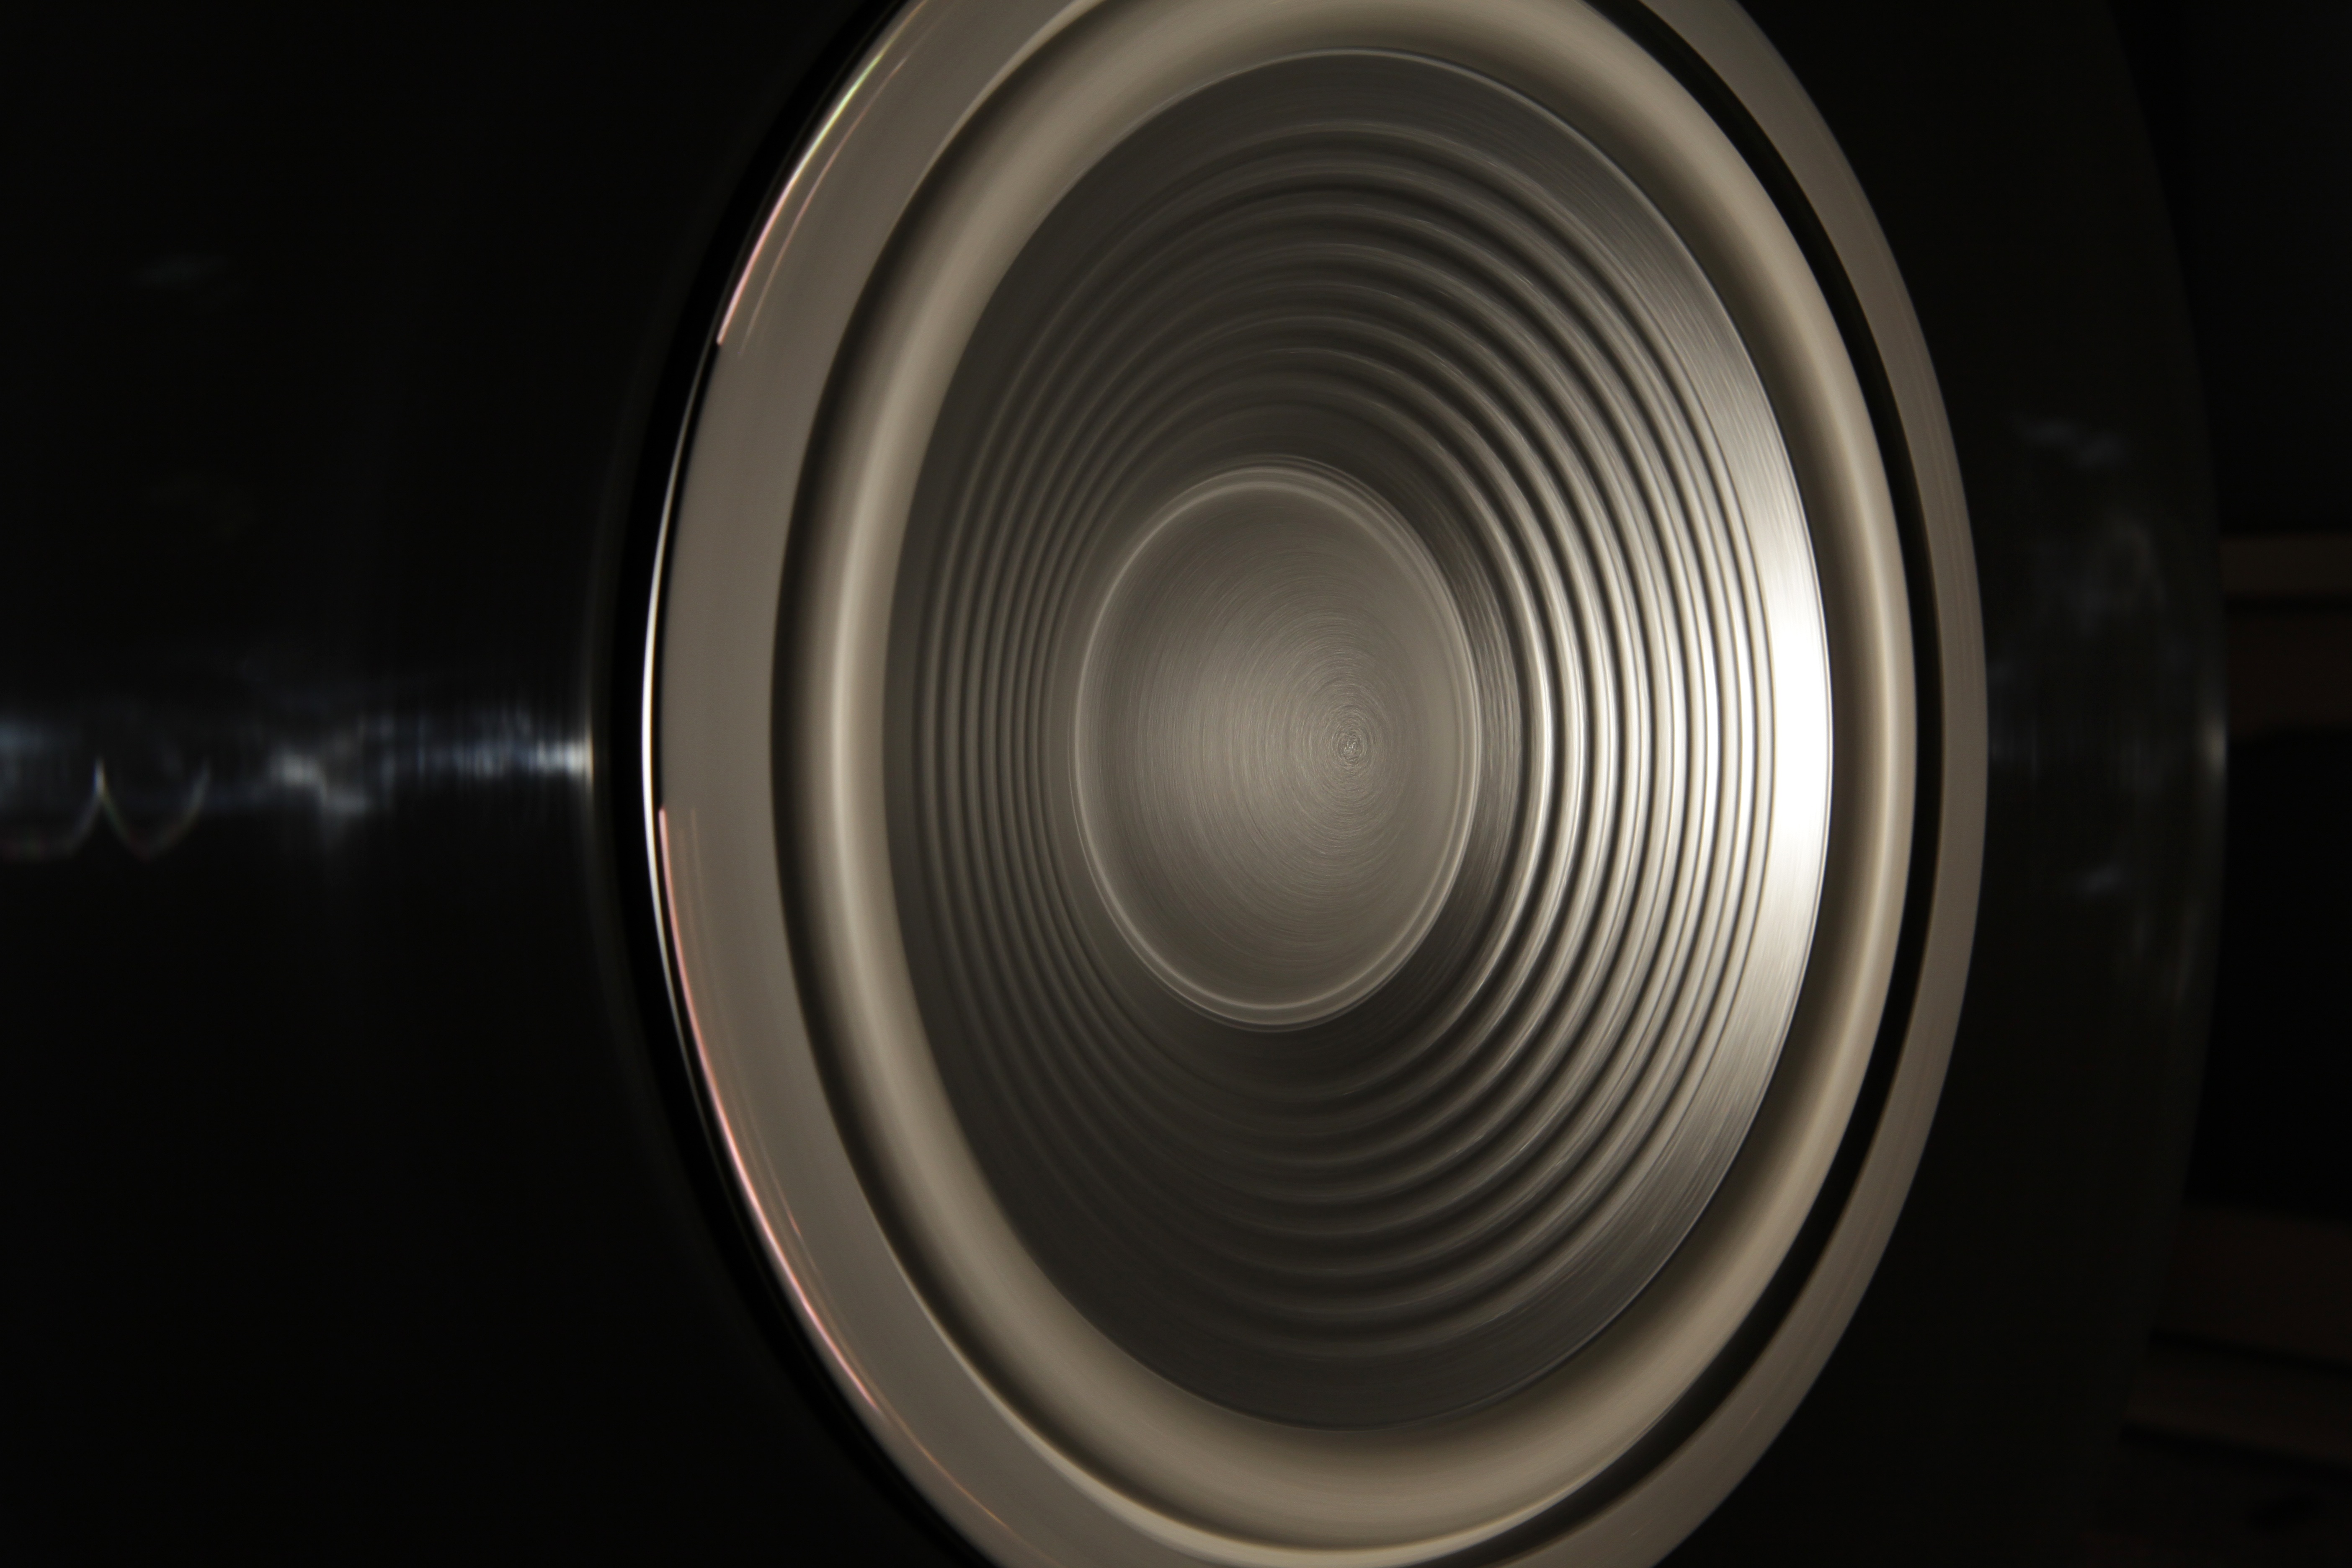
music, light, technology, wheel, photo, speaker, monochrome, circle, audio, rotation, sound, image, works, subwoofer, loudspeaker, audio equipment, black hole, electronic device